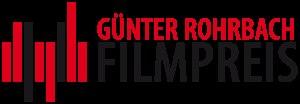
Le Prix du film Günter Rohrbach est un prix cinématographique institué par la ville allemande de Neunkirchen, en Sarre, dans son souhait de rendre hommage à son concitoyen, le producteur Günter Rohrbach, et de promouvoir les films germanophones et la culture régionale.